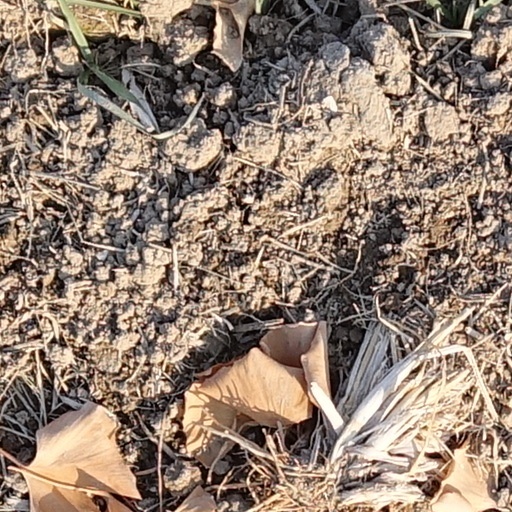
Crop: wheat